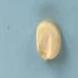
Maize quality: Good